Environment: real
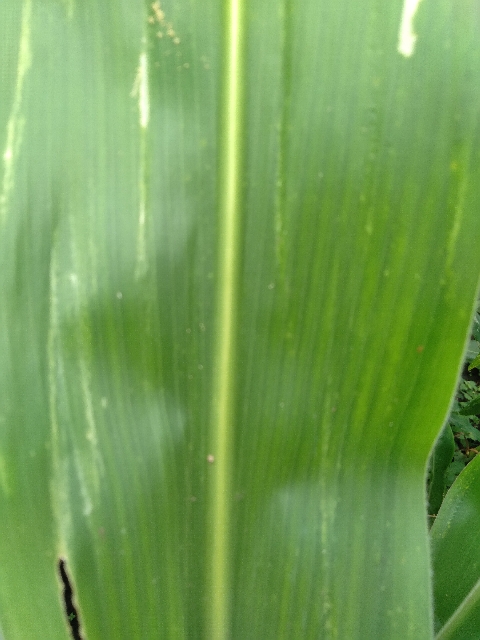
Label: lethal_necrosis